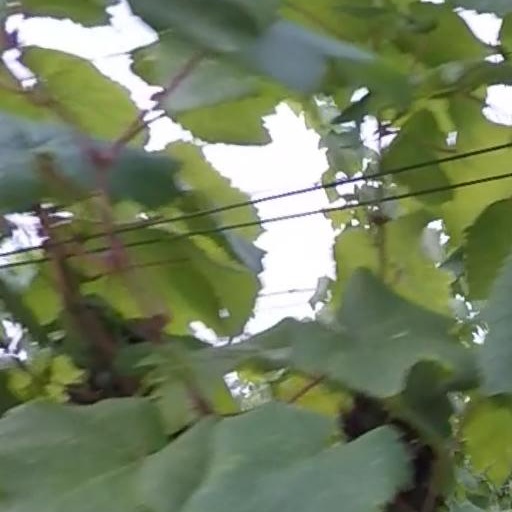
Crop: grape